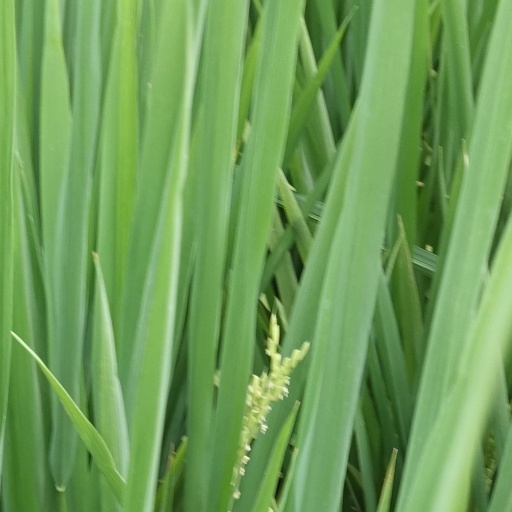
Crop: rice